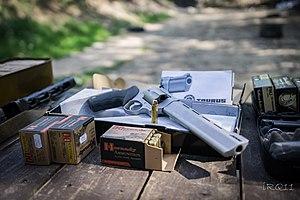
Le .454 Casull est une cartouche, développée en 1957 par Dick Casull et Jack Fulmer basée sur le calibre .45 Colt mais avec un étui de 35,50 mm. La cartouche .45 Colt peut être utilisée dans les chambres de revolver de calibre .454 Casull, mais la réciproque n’est pas possible.